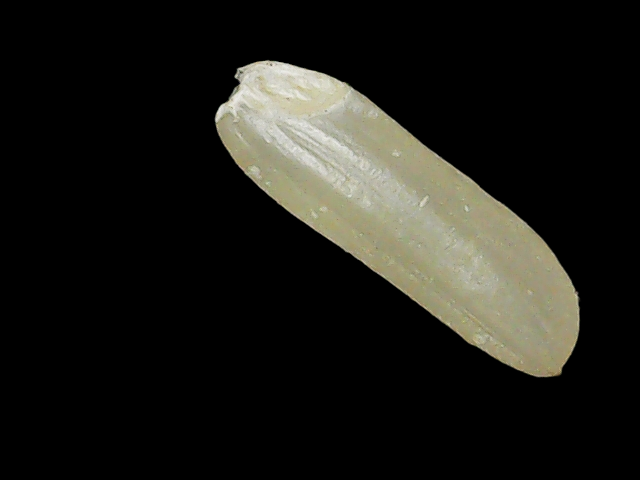
Rice variety: Binadhan26